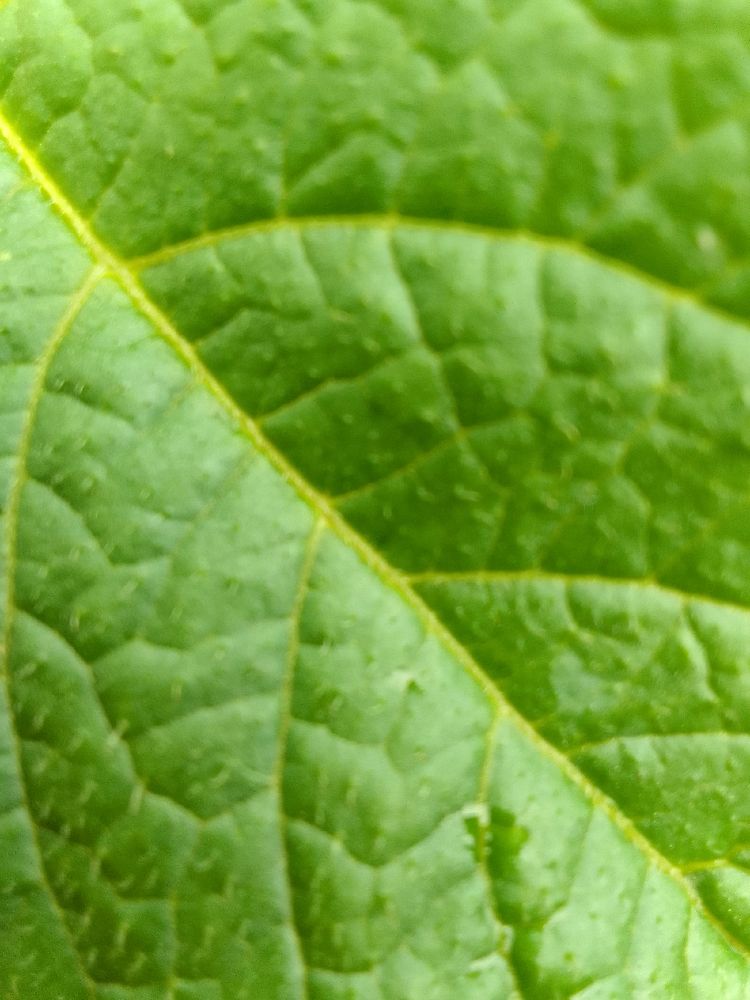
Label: Healthy